Jōge Station

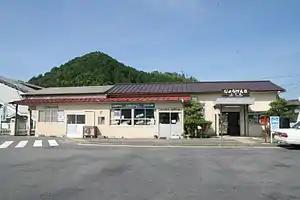
Jōge Station, July 2008

is a passenger railway station located in the city of Fuchū, Hiroshima Prefecture, Japan. It is operated by the West Japan Railway Company (JR West).